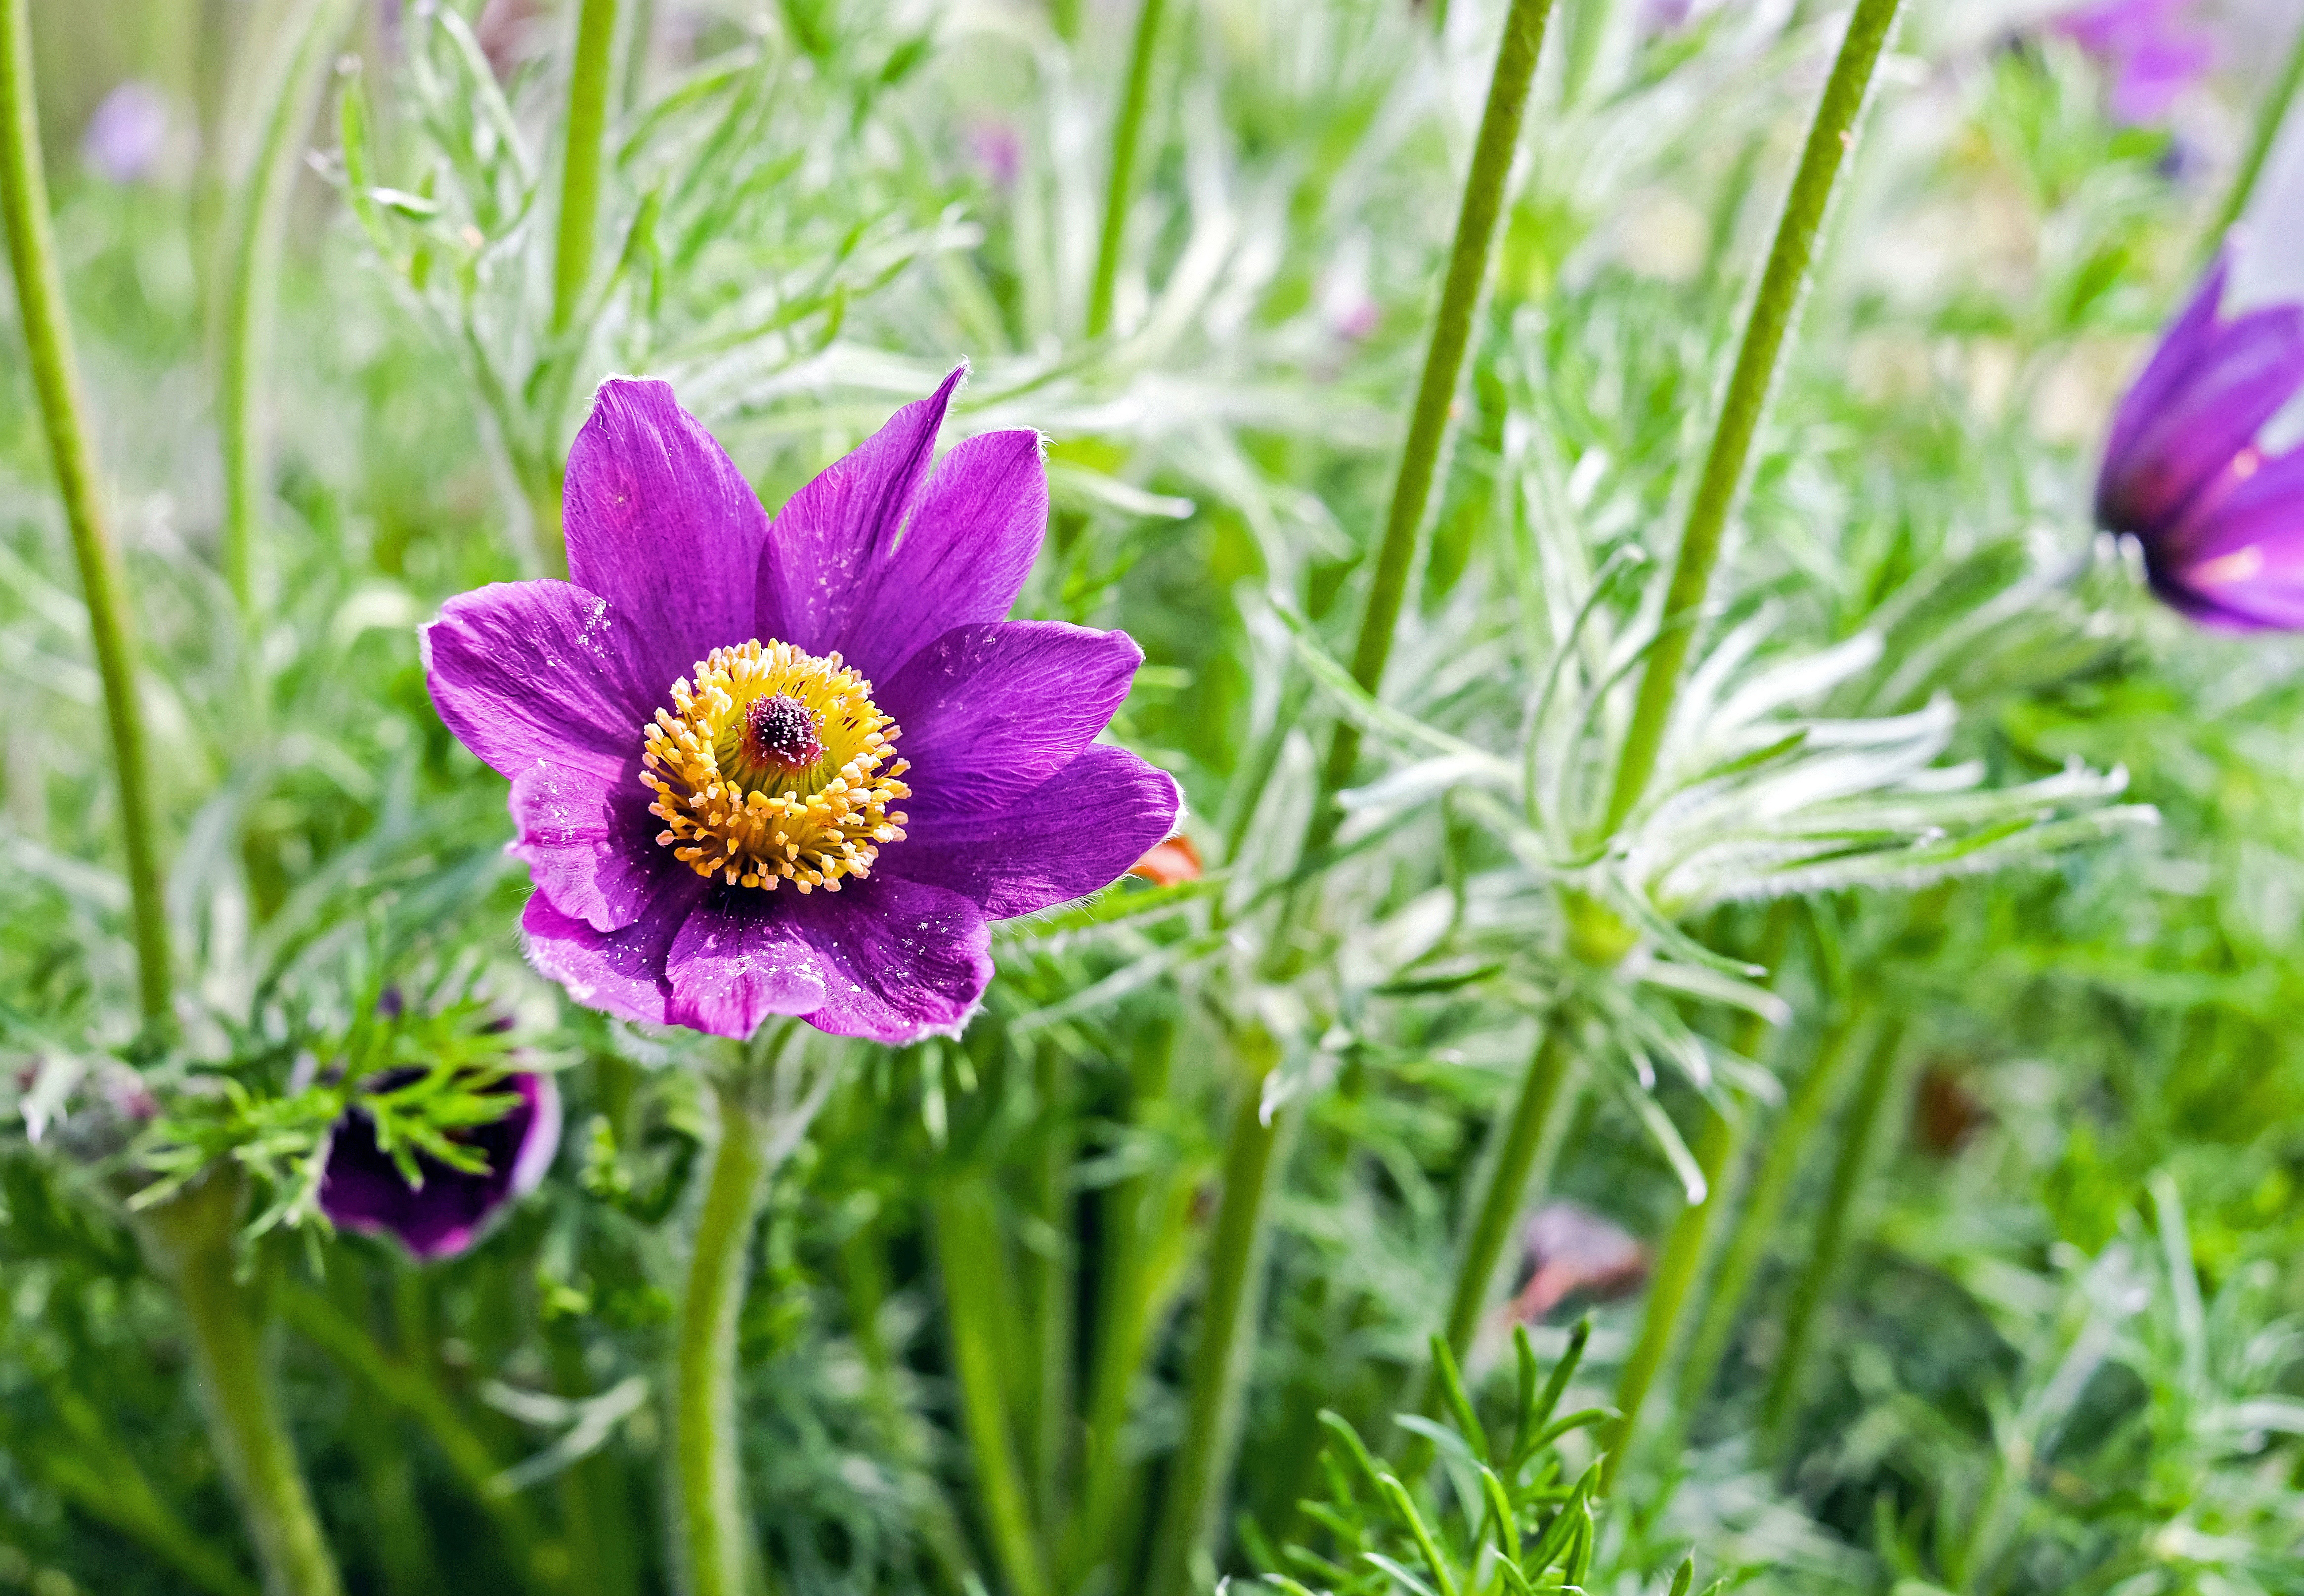
nature, grass, blossom, plant, field, lawn, meadow, prairie, flower, petal, bloom, daisy, botany, flora, wildflower, flowers, violet, macro photography, pasque flower, flowering plant, daisy family, land plant, garden cosmos